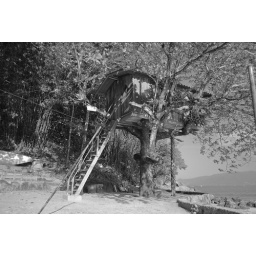
It's a very nice tree house in front of the beach.